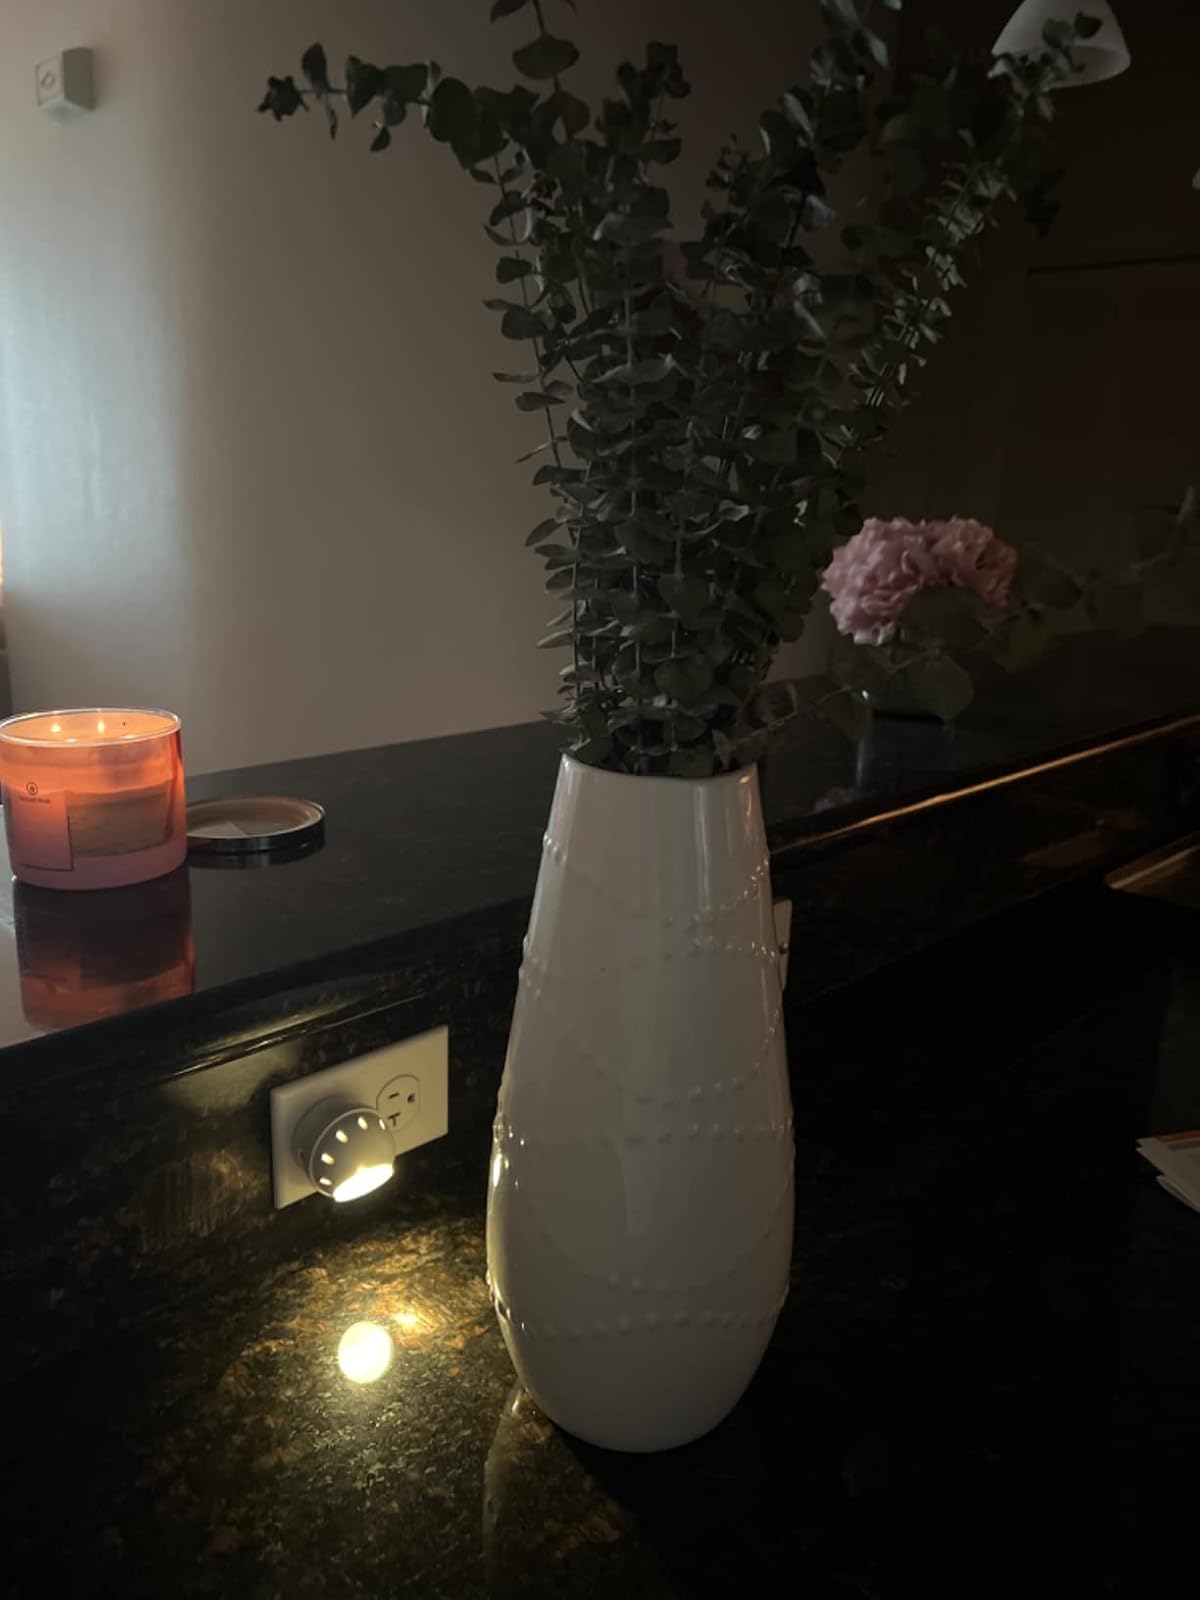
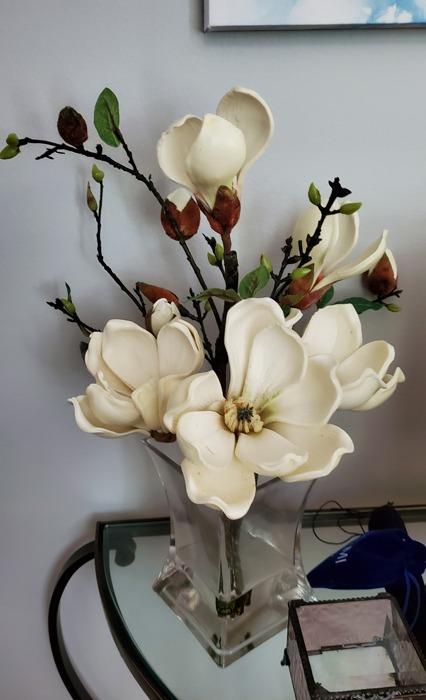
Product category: vase
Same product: no